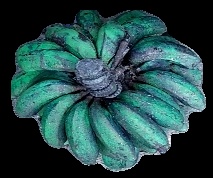
Variety: rasbale
Grade: grade3